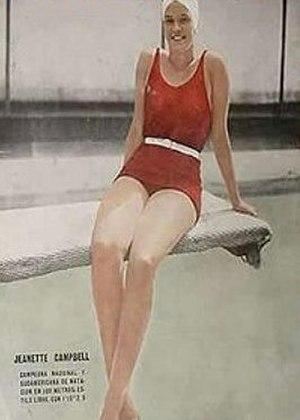
Jeannette Morven Campbell, née le 8 mars 1916 à Saint-Jean-de-Luz et morte le 15 janvier 2003 à Buenos Aires, est une nageuse argentine, spécialiste des courses de nage libre.